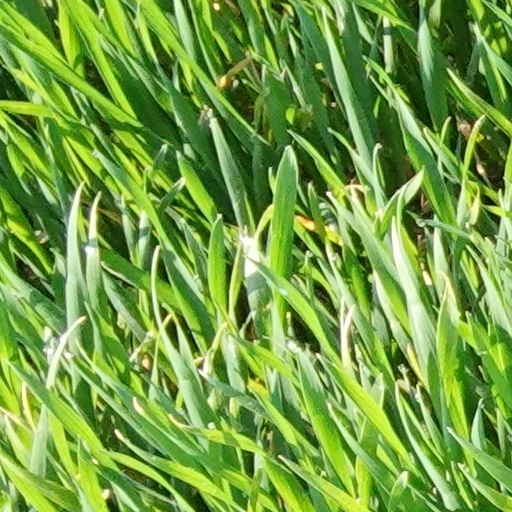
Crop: wheat